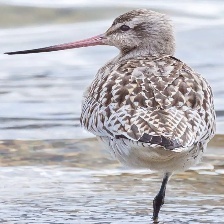
Species: BAR-TAILED GODWIT
Scientific name: LIMOSA LAPPONICA